2012 Scottish Cup final

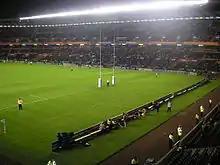
Local politicians in Edinburgh unsuccessfully requested the match be held at the city's Murrayfield Stadium

This was Hibs 12th appearance in the Scottish Cup Final. They had previously won two Scottish Cups (in 1887 and 1902), and been beaten in nine finals (in 1896, 1914, 1923, 1924, 1947, 1958, 1972, 1979 and 2001). Hearts were appearing in their 14th Scottish Cup Final. They had won seven Scottish Cups (in 1891, 1896, 1901, 1906, 1956, 1998 and 2006) and been beaten in the final six times (in 1903, 1907, 1968, 1976, 1986 and 1996). The only previous meeting of the two clubs in a Scottish Cup Final was in 1896, when the match was played at New Logie Green (home of St Bernard's) in Edinburgh.